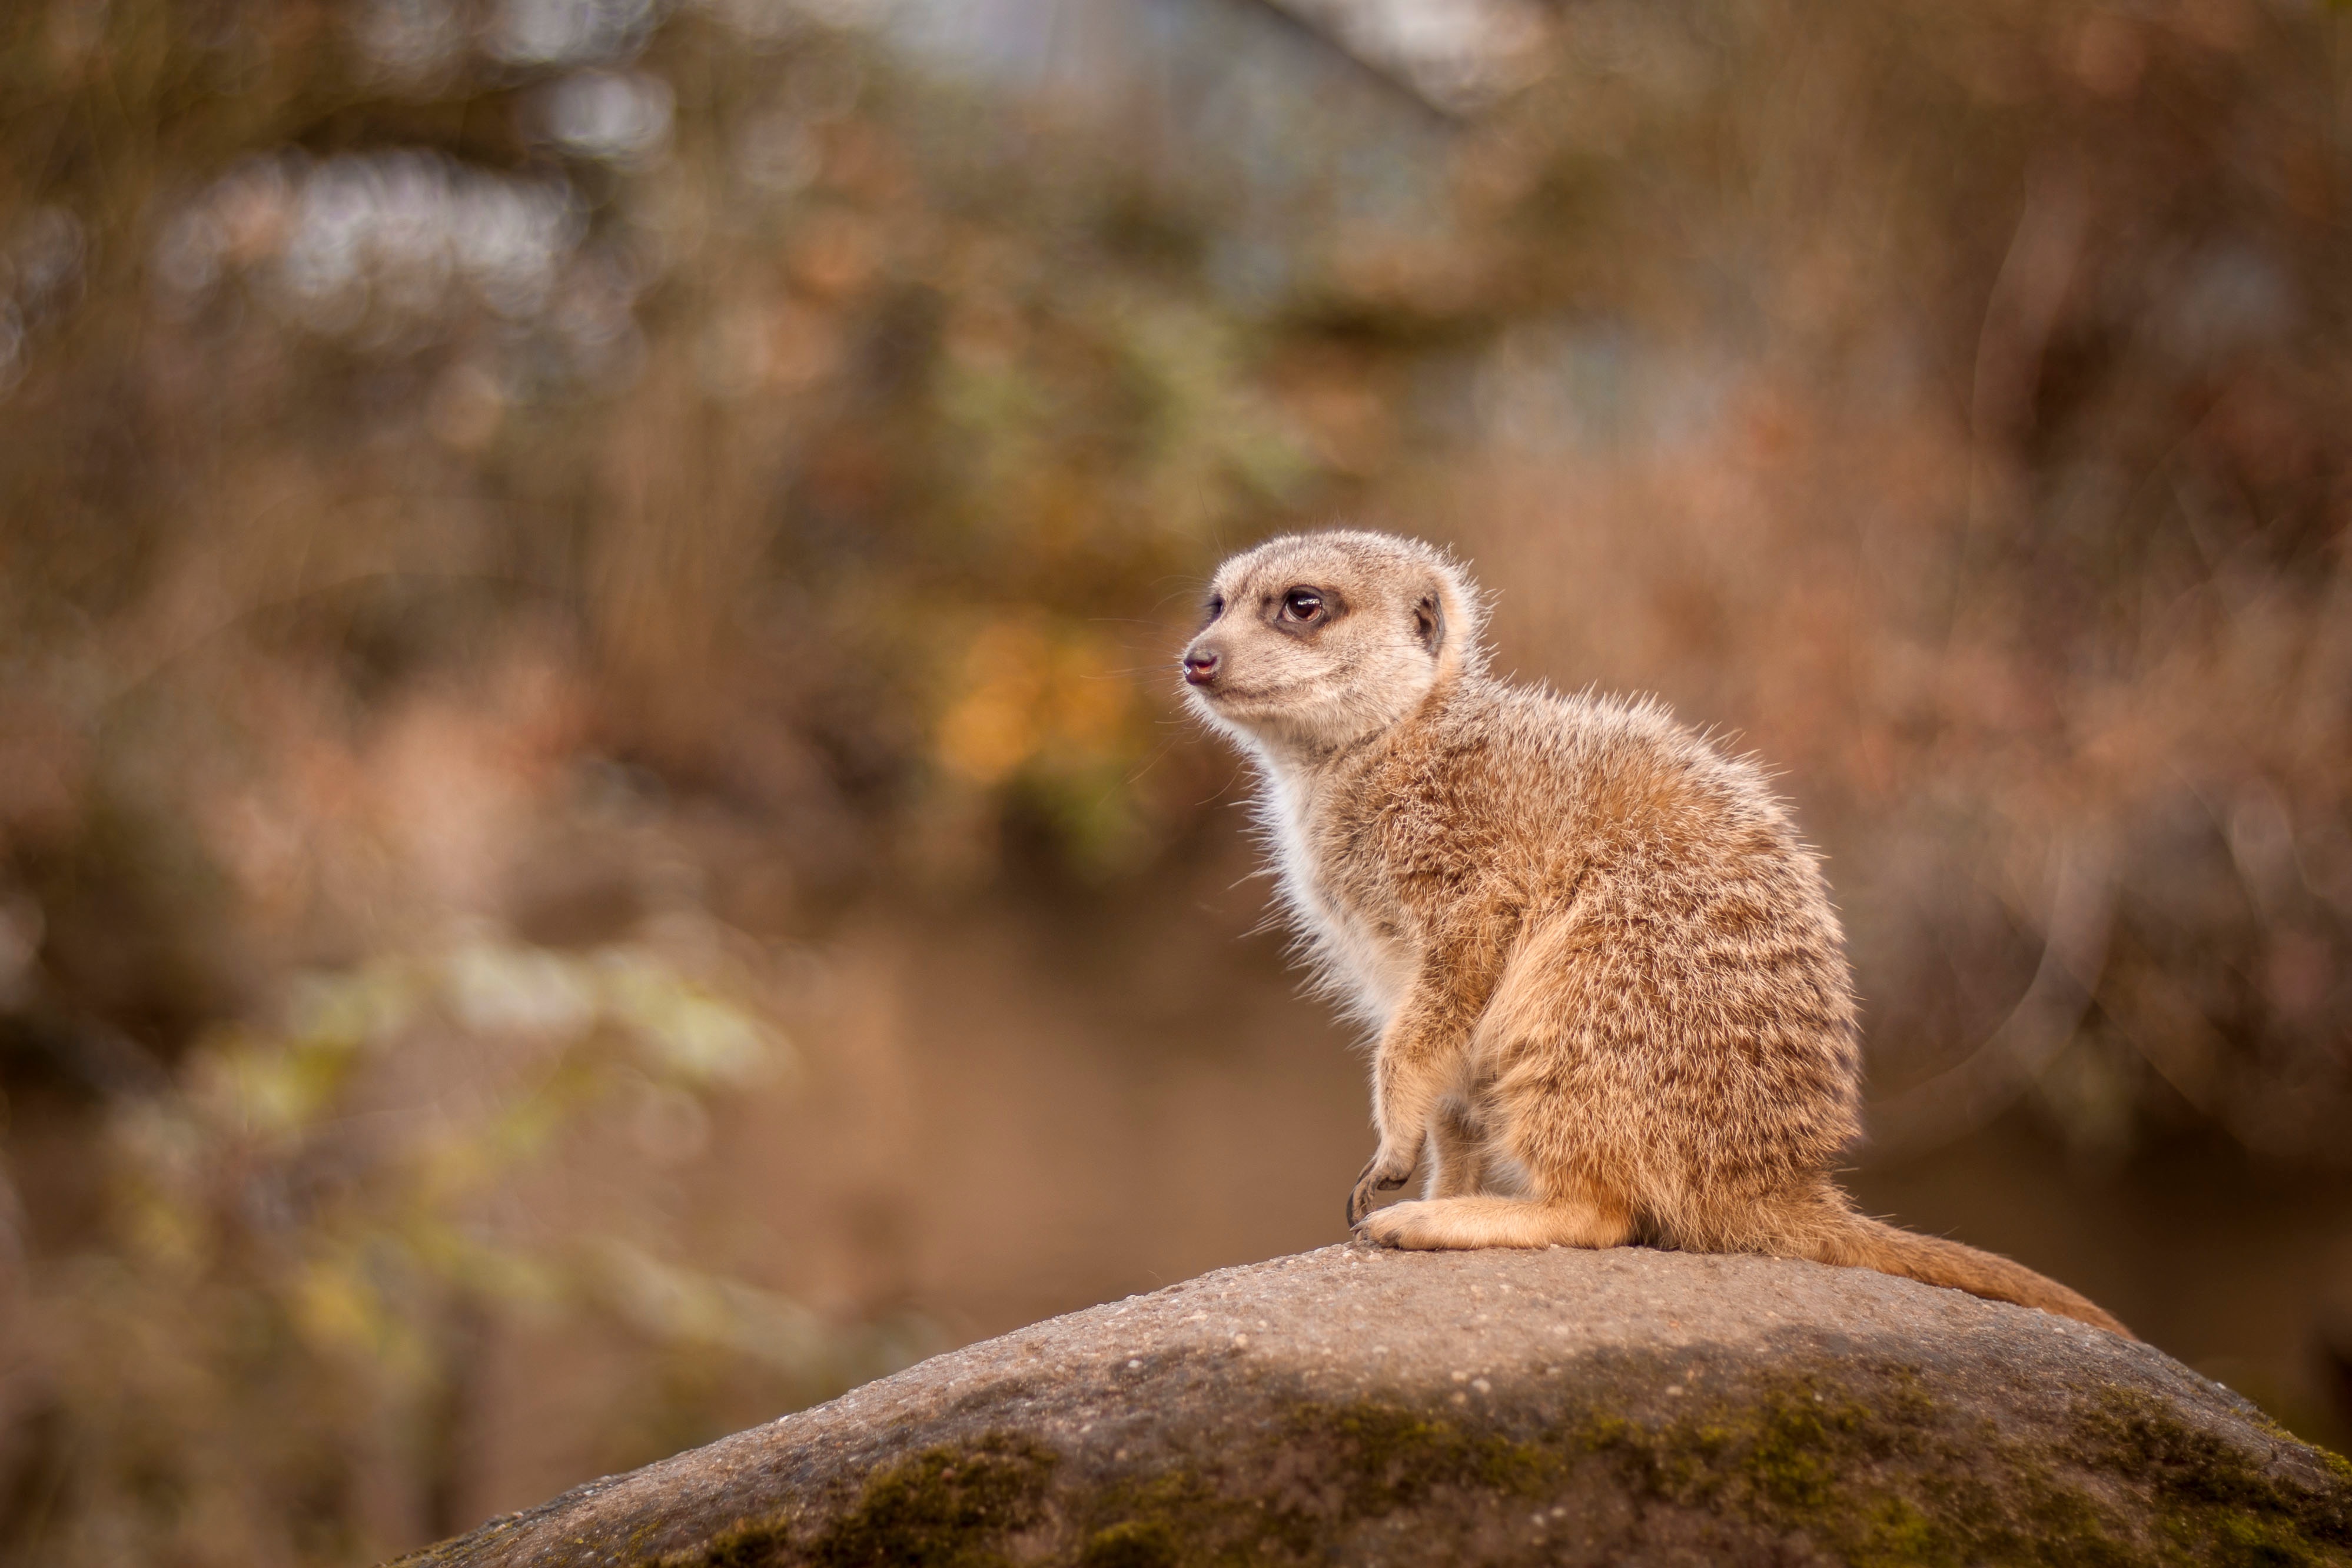
nature, wildlife, mammal, fauna, vertebrate, meerkat